P.G. Sittenfeld

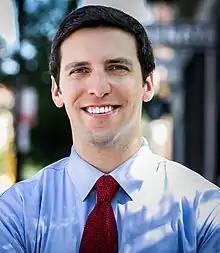
Sittenfeld in 2015

Alexander Paul George Sittenfeld (born October 1, 1984) is an American politician who served on the Cincinnati City Council from 2011 to 2020. In 2022, Sittenfeld was convicted on federal charges of bribery and attempted extortion in connection with an undercover investigation by the FBI. In May 2025, following the rejection of his appeal, he was granted a pardon by President Donald Trump.